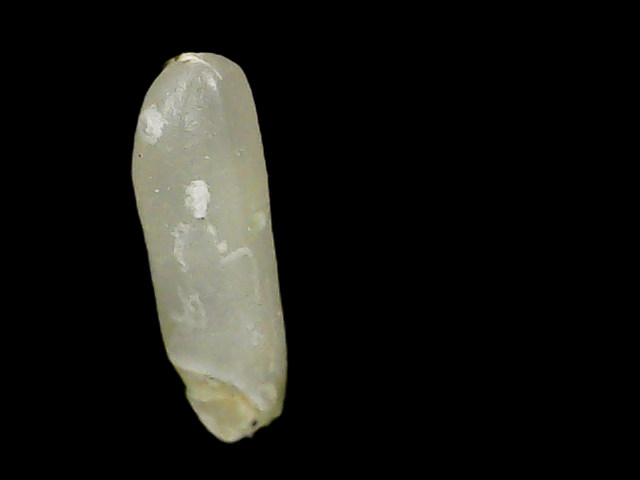
Rice variety: Binadhan7